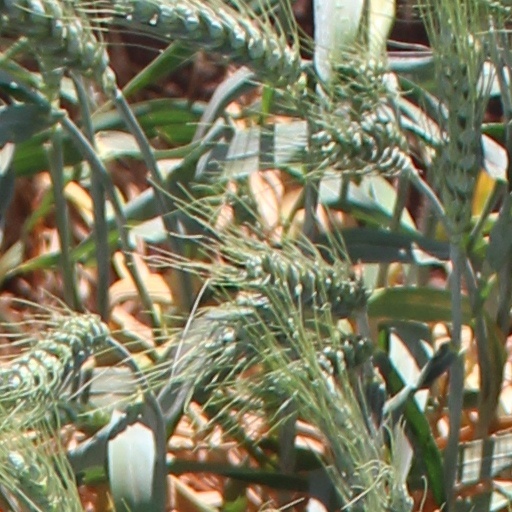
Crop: wheat